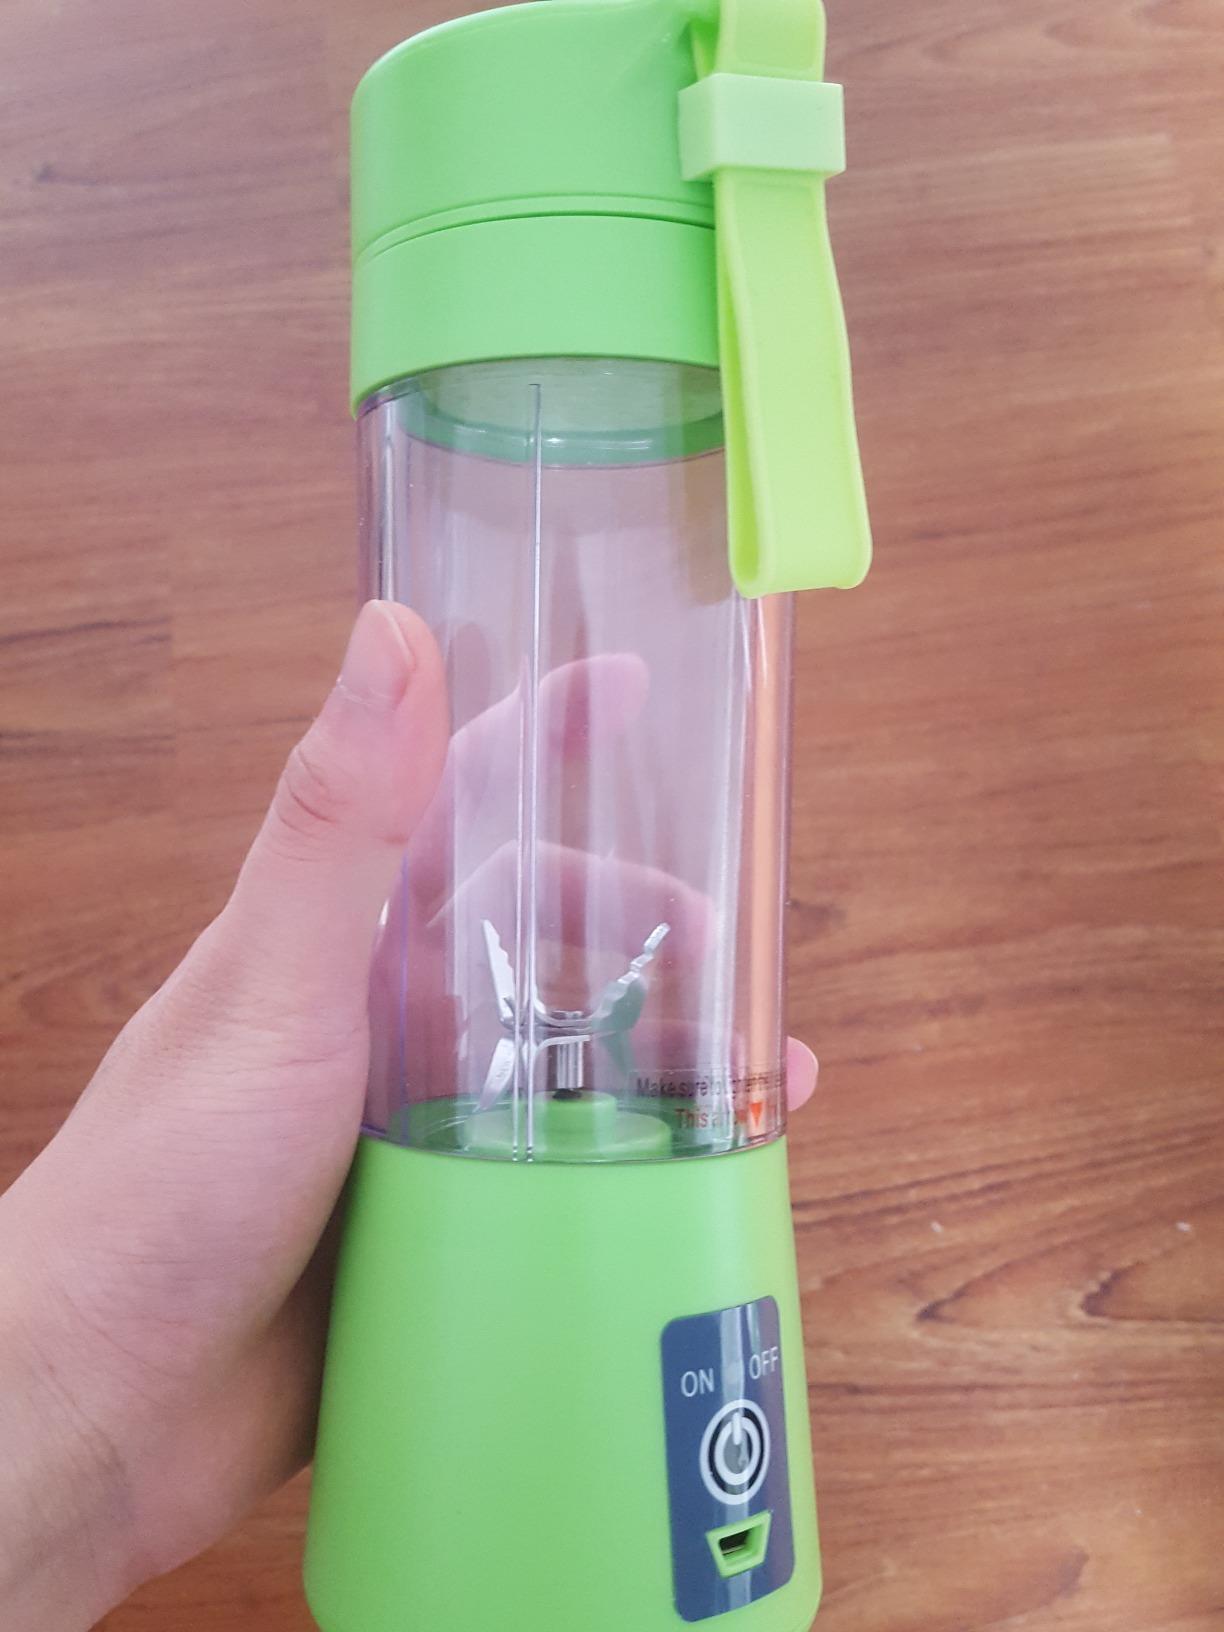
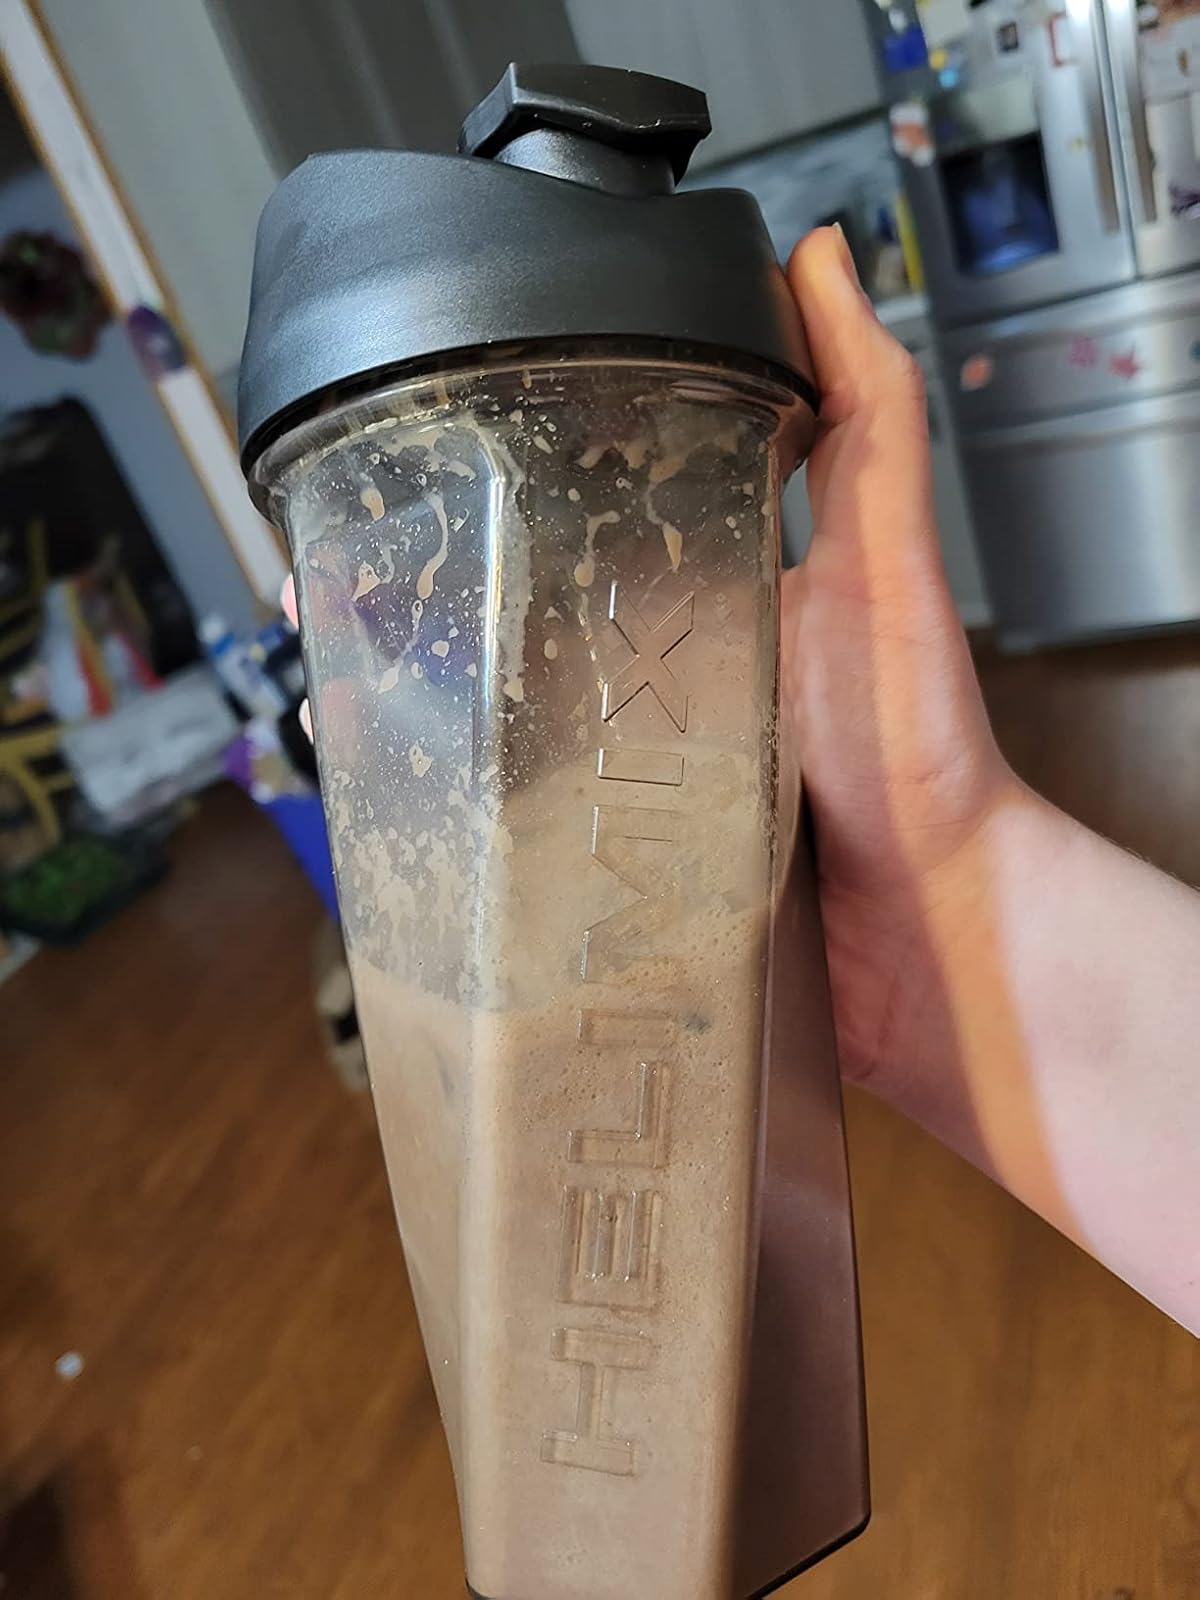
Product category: items_blender
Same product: no